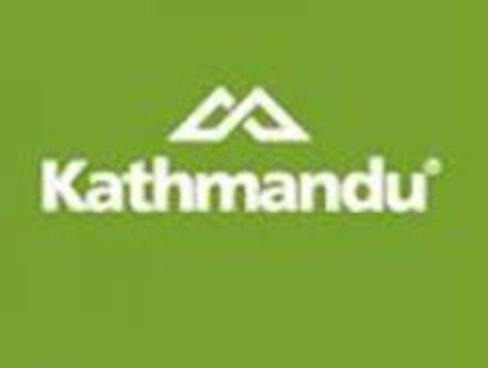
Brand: Kathmandu
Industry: Clothes